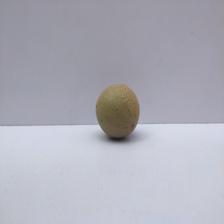
Size: Small